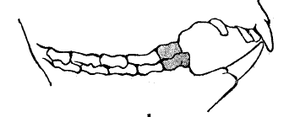
Dents de koala, la première prémolaire est en couleur sombre
Le koala, appelé aussi Paresseux australien, est une espèce de marsupial arboricole herbivore endémique d'Australie et le seul représentant encore vivant de la famille des Phascolarctidés. On le trouve dans les régions côtières de l'Australie méridionale et orientale, d'Adélaïde à la partie sud de la péninsule du cap York. Les populations s'étendent aussi sur des distances considérables dans l'arrière-pays australien, là où l'humidité est suffisante pour le maintien de forêts. Les koalas d'Australie-Méridionale furent exterminés au début du XXᵉ siècle, mais cet État fédéré a depuis été repeuplé grâce à des transferts du Victoria. Cet animal n'était plus présent ni en Tasmanie, ni en Australie-Occidentale, mais il y a été réintroduit.